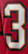
Number: 3